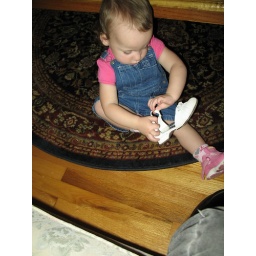
April 19, 2009 - plot in progress. Her big sisters shoes from being a flower girl in a wedding.